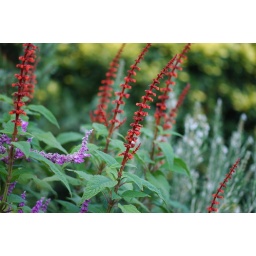
red and white in the fall